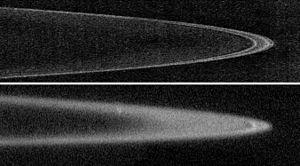
Les anneaux de Jupiter sont un ensemble d'anneaux planétaires orbitant autour de la planète Jupiter. Le système est découvert en 1979 par la sonde spatiale Voyager 1. Il est le troisième système d'anneaux à avoir été découvert après ceux de Saturne et ceux d'Uranus.